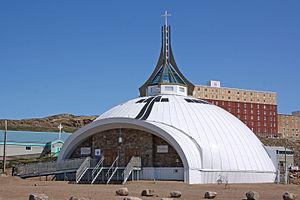
Le Nunavut est un territoire fédéral du Nord du Canada, bordé au sud par le Manitoba et à l'ouest par les Territoires du Nord-Ouest dont il est séparé le 1ᵉʳ avril 1999, par la loi sur le Nunavut, ainsi que par la loi concernant l’Accord sur les revendications territoriales du Nunavut, bien que les frontières soient établies en 1993. Il s'agit du 3ᵉ territoire canadien par ordre de création ; avec une superficie de 2 093 190 km², il est la plus grande entité territoriale du pays mais aussi une des moins peuplées, avec une population de 35 994 habitants en 2016. Sa capitale est Iqaluit.
La cathédrale Saint-Jude est la cathédrale anglicane du diocèse de l'Arctique, située à Iqaluit, dans le territoire du Nunavut, au Canada. Elle est le siège du diocèse anglican qui est, territorialement, le plus large au monde.
Iqaluit est la capitale et la plus grande ville du territoire du Nunavut, au Canada. Les habitants d'Iqaluit s'appellent les Iqalummiut, -miuq étant un suffixe usuel des langues inuites pour désigner les habitants d'un lieu.